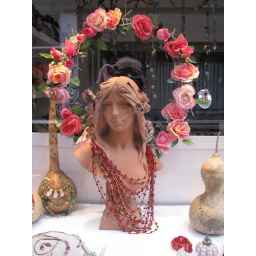
Amsterdam shop window (don't pay attention to the person in the background please).